Agricultural subsidy

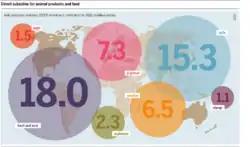
OECD countries support their livestock and dairy industries with subsidies worth billions of dollars.

Canadian agricultural subsidies are currently controlled by Agriculture and Agri-Food Canada. Financial subsidies are offered through the Canadian Agricultural Partnership Programs. The Canadian Agricultural Partnership began in April 2018 and is planned to take place over five years with a combined federal, provincial and territorial investment of three billion dollars. Some programs offered surround issues including AgriAssurance, agricultural leveraging programs, promoting diversity in agriculture, crop and livestock insurance, marketing activities, risk mitigation, and more. Before the Canadian Agricultural Partnership, agricultural subsidies were organized under the Growing Forward 2 partnership from 2013 to 2018.